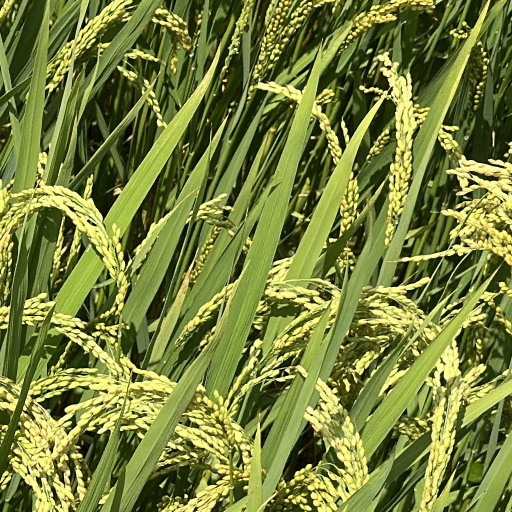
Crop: rice